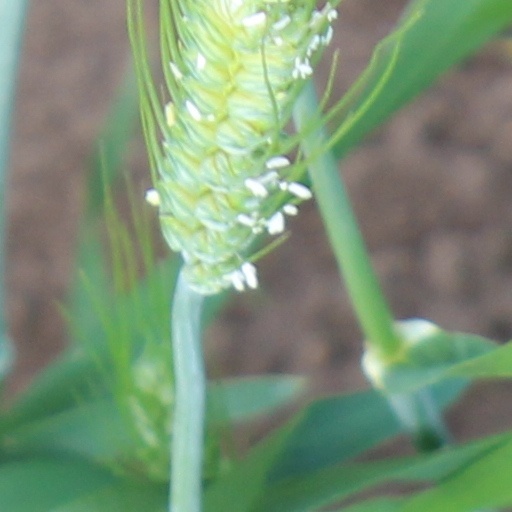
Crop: wheat